Brabourne Stadium

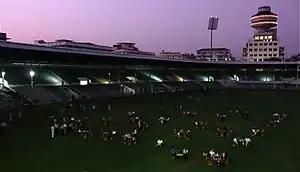
Inside view of the stadium during an evening event

The Brabourne has been identified as a Heritage Grade IIB structure. The stadium has a pavilion and three public stands, namely the West Stand, North Stand and East Stand. The three public stands face the clubhouse from three different sides of the ground and are sheltered by cavernous, overhanging roofs.